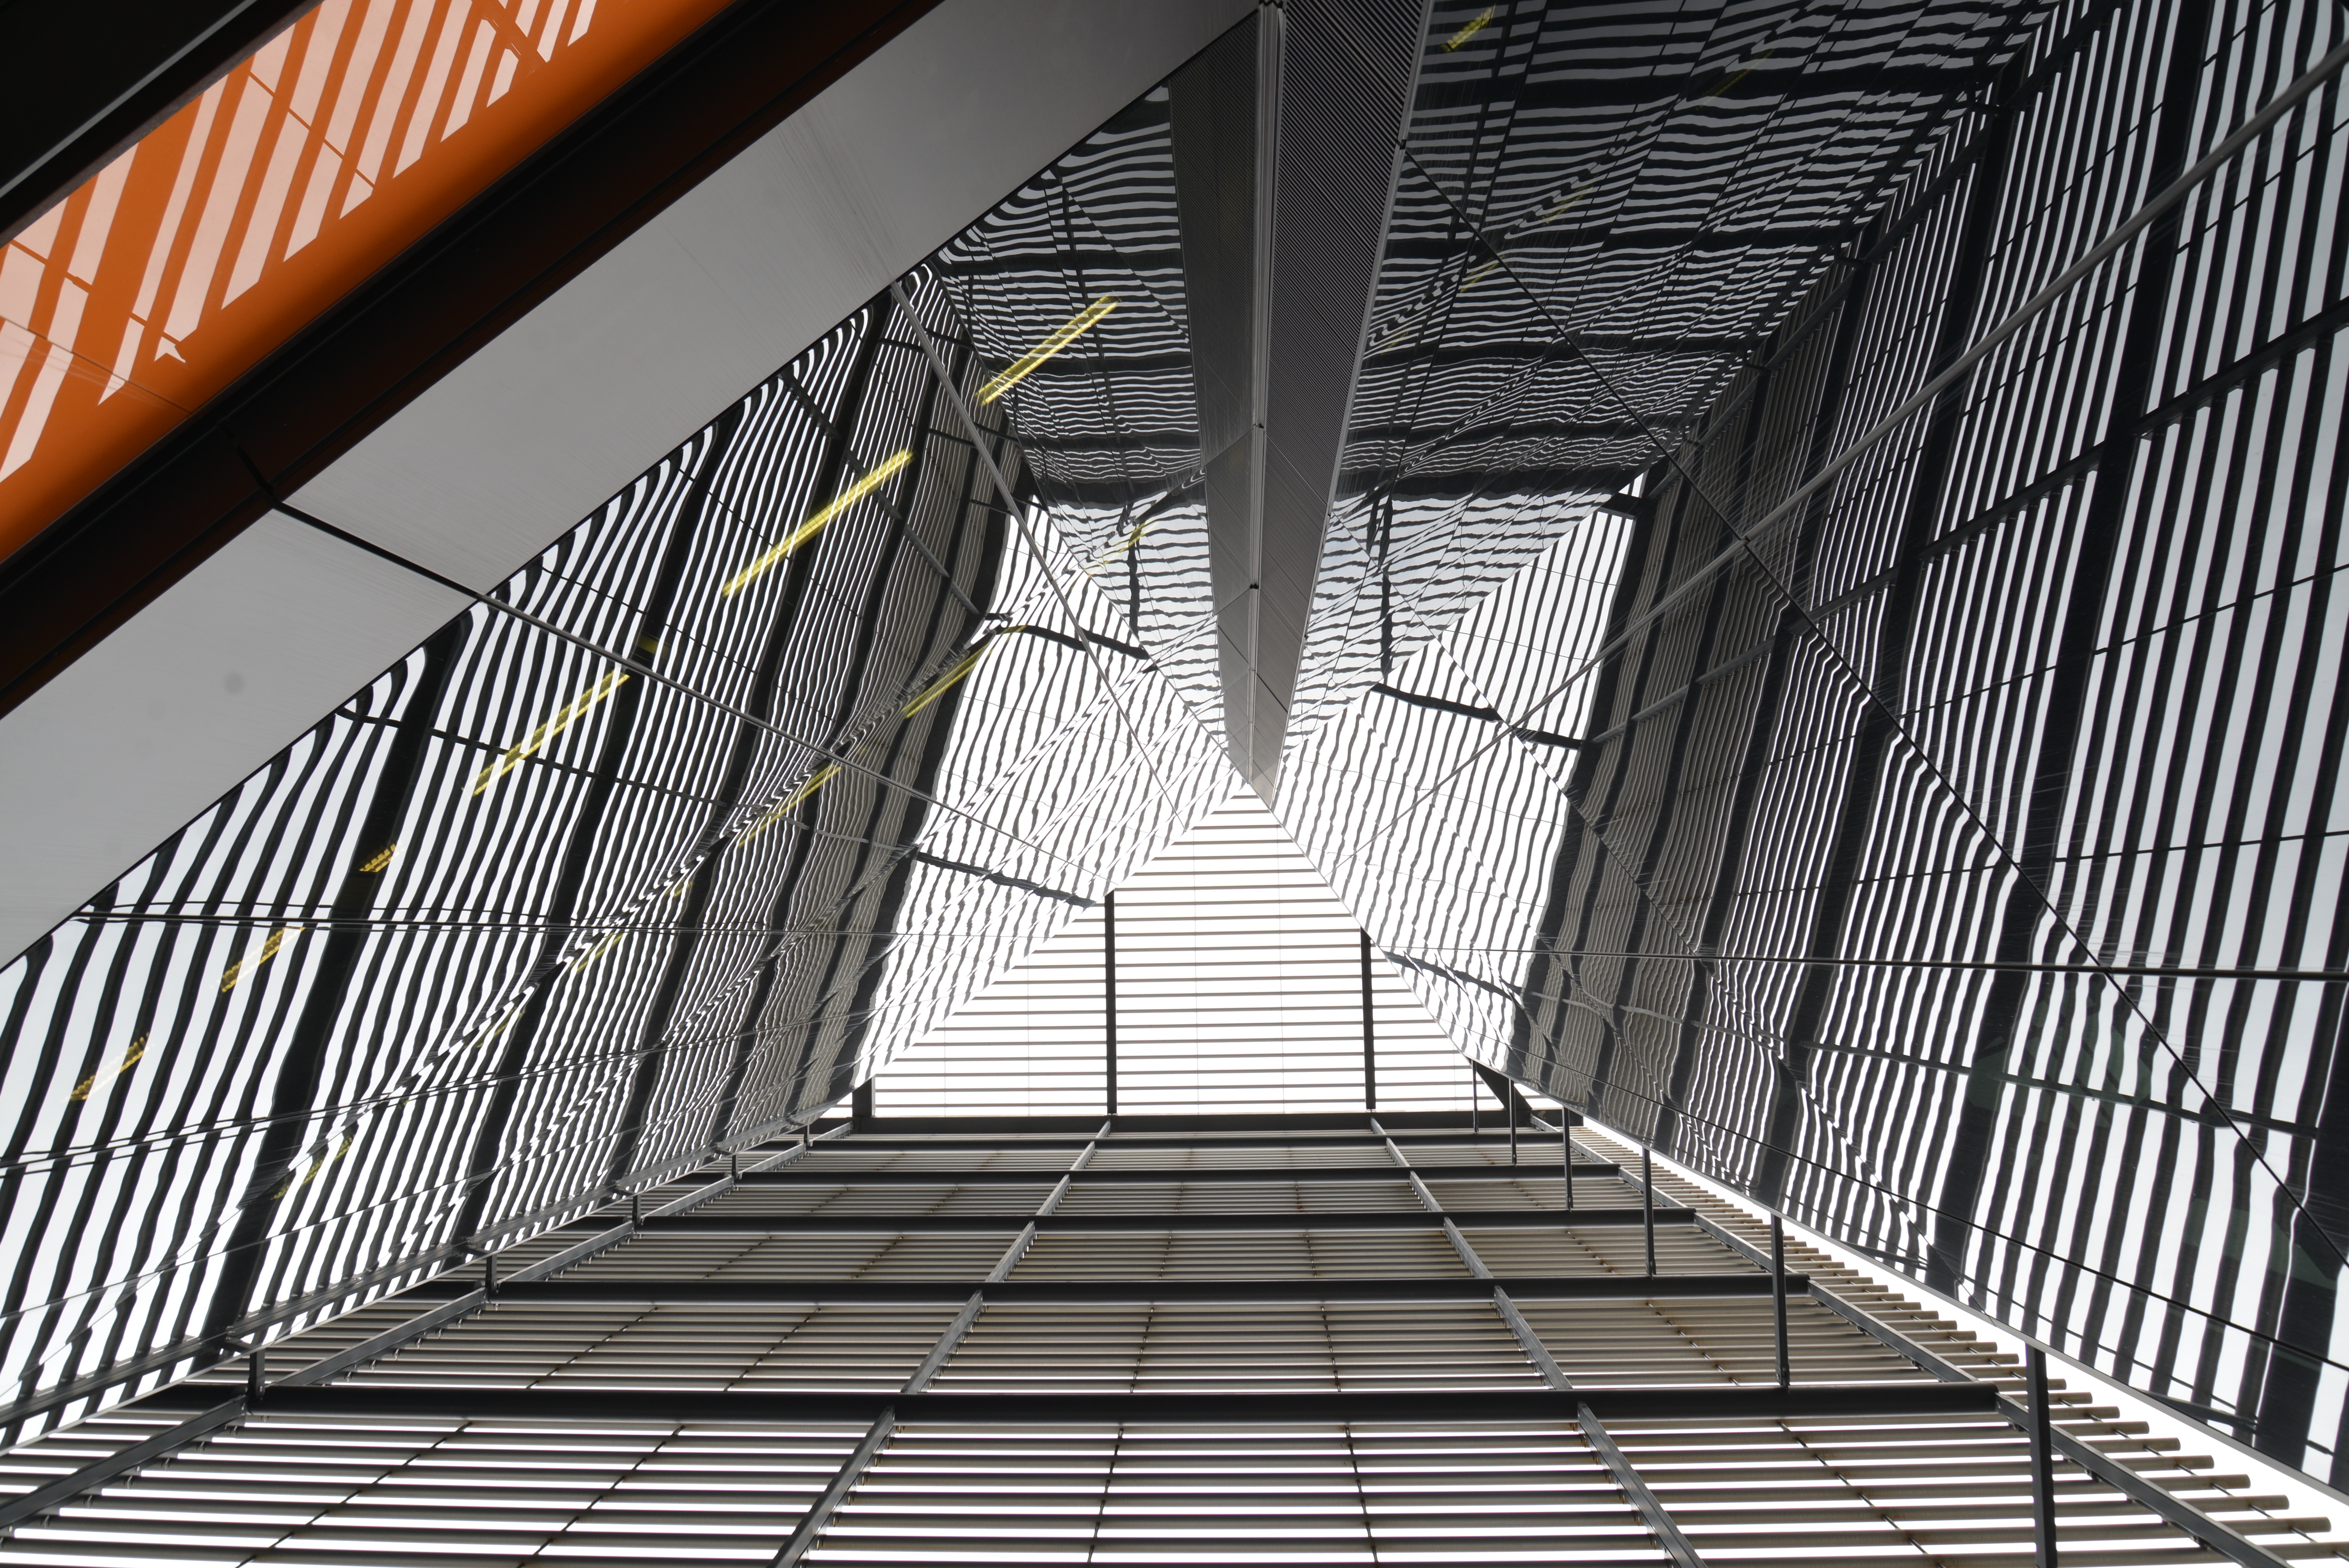
architecture, bridge, line, facade, stairs, symmetry, daylighting